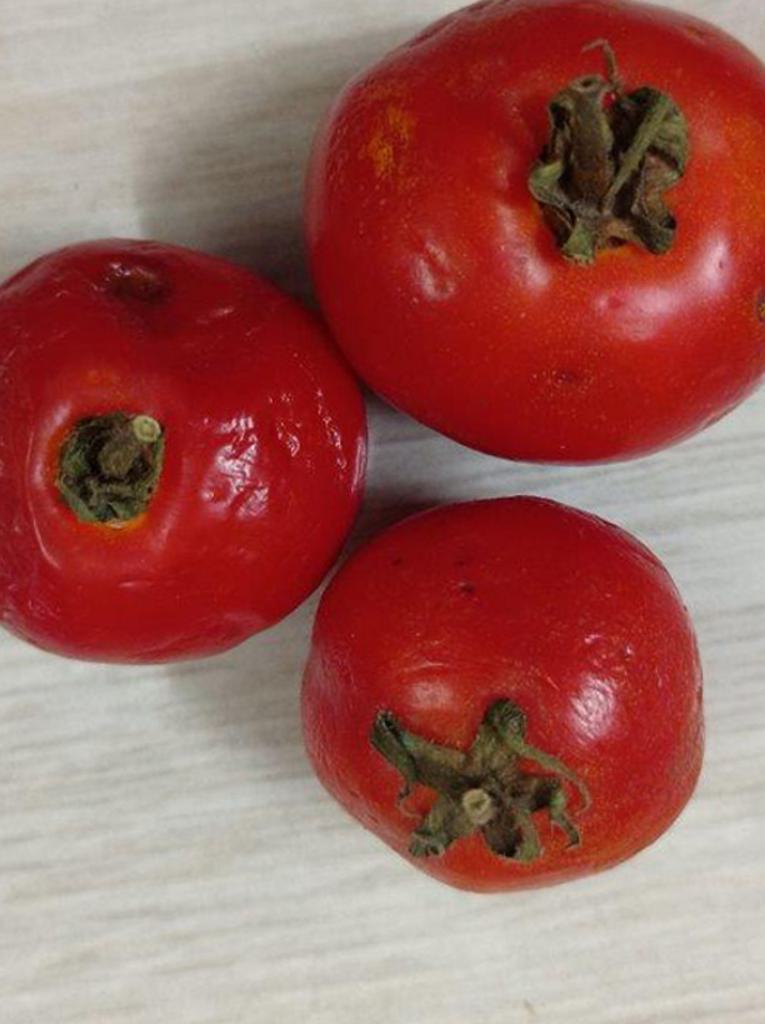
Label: Rotten